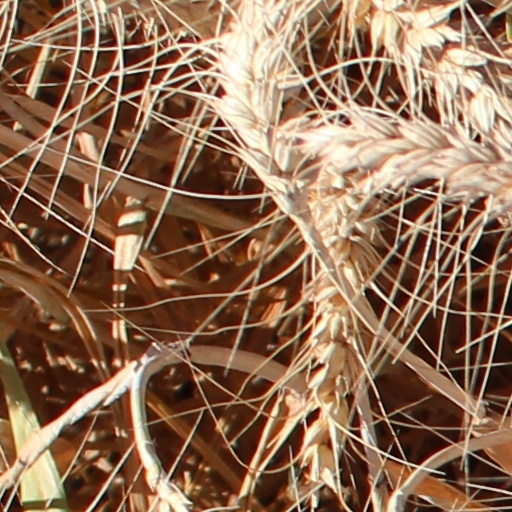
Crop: wheat